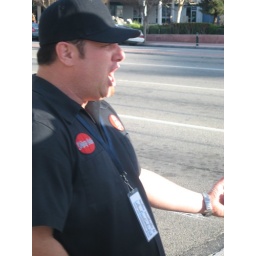
Air guitar in the middle of the street